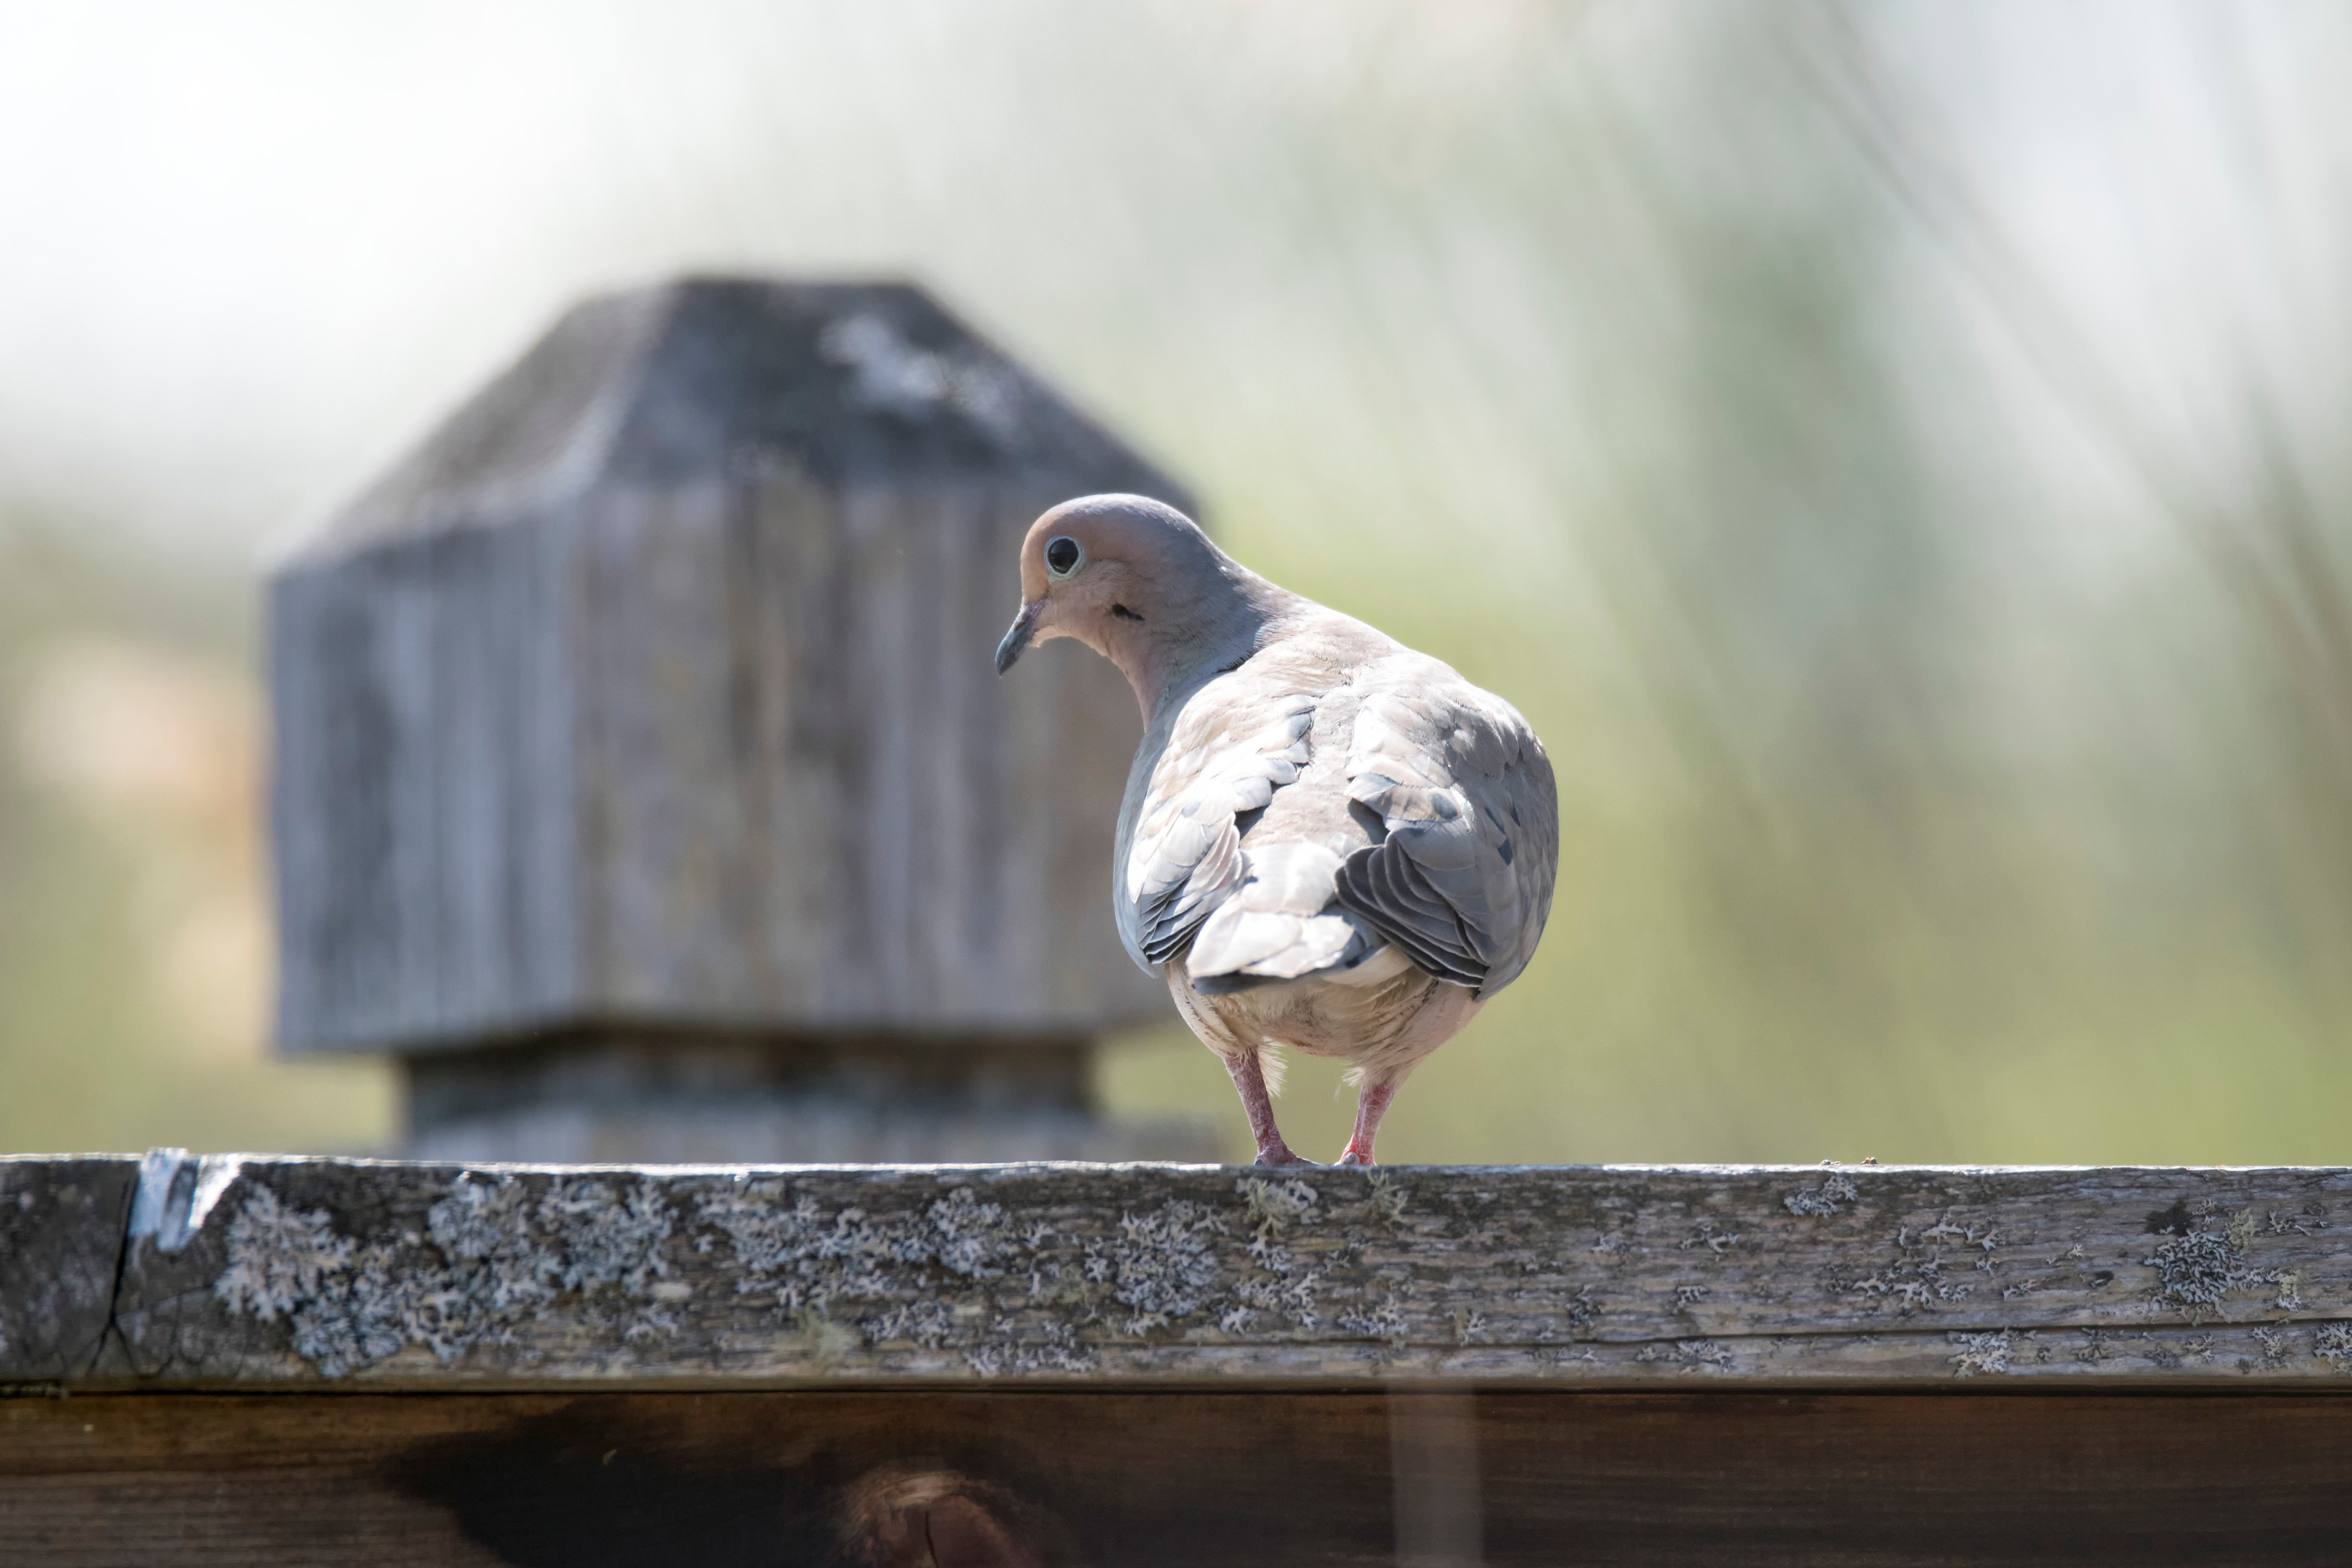
bird, wing, wildlife, beak, fauna, canada, dove, vertebrate, quebec, tourterelle, sherbrooke, oiseau, triste, mourning, pigeons and doves